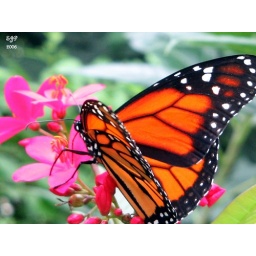
taken in the butterfly house at Callaway Gardens